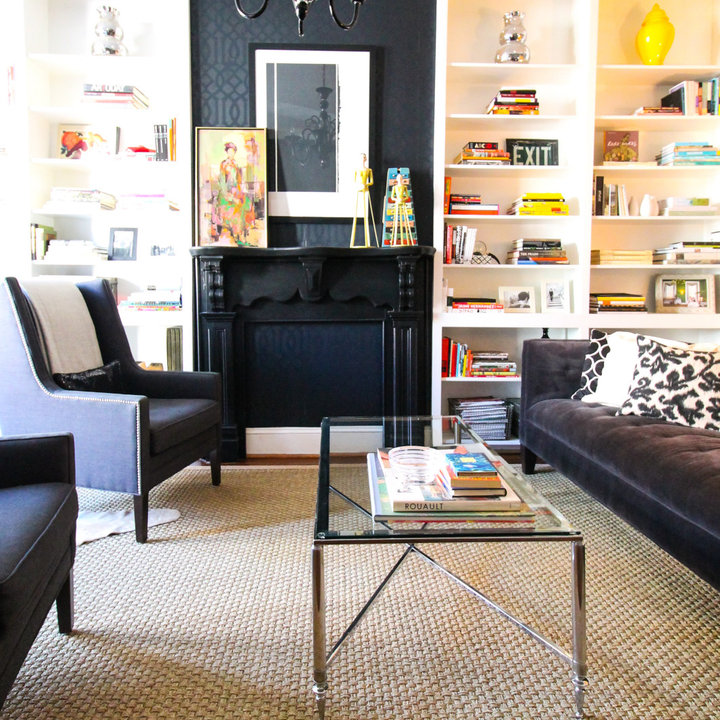
Style: Glamour